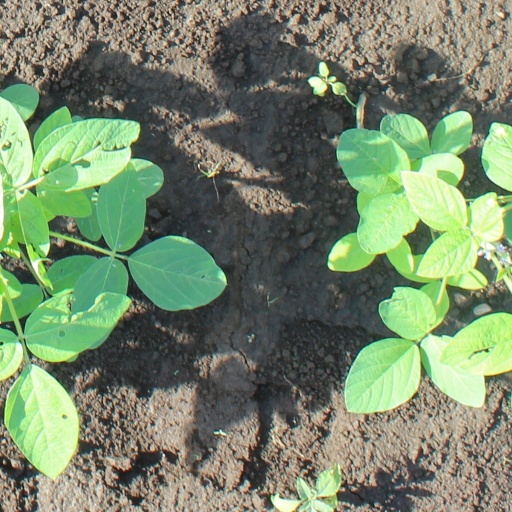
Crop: soybean